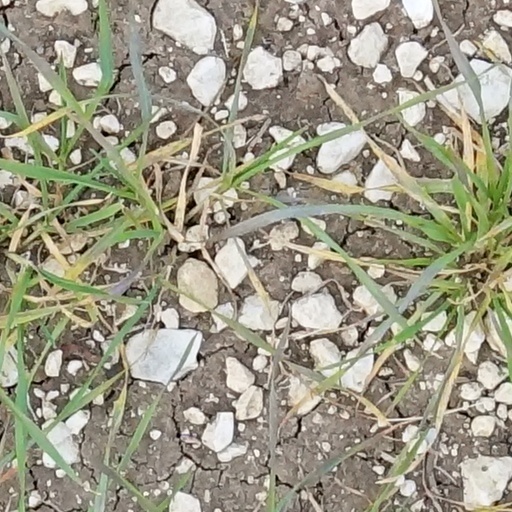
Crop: wheat